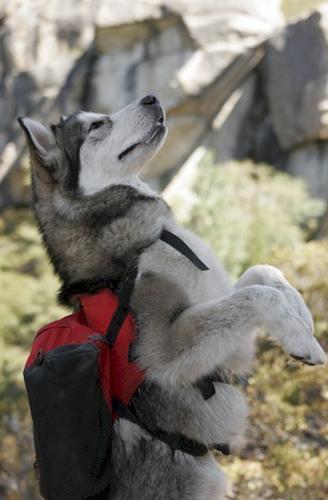
malamute